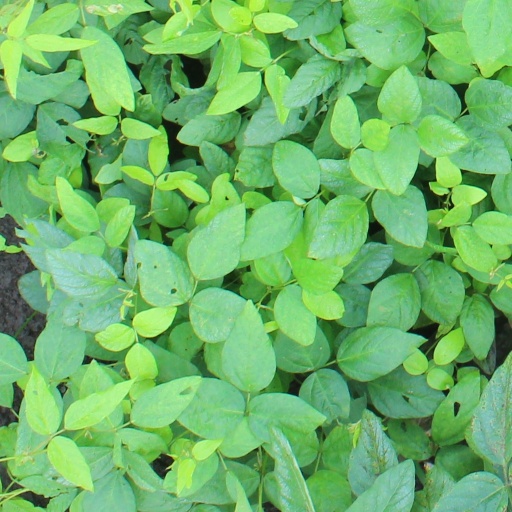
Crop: soybean